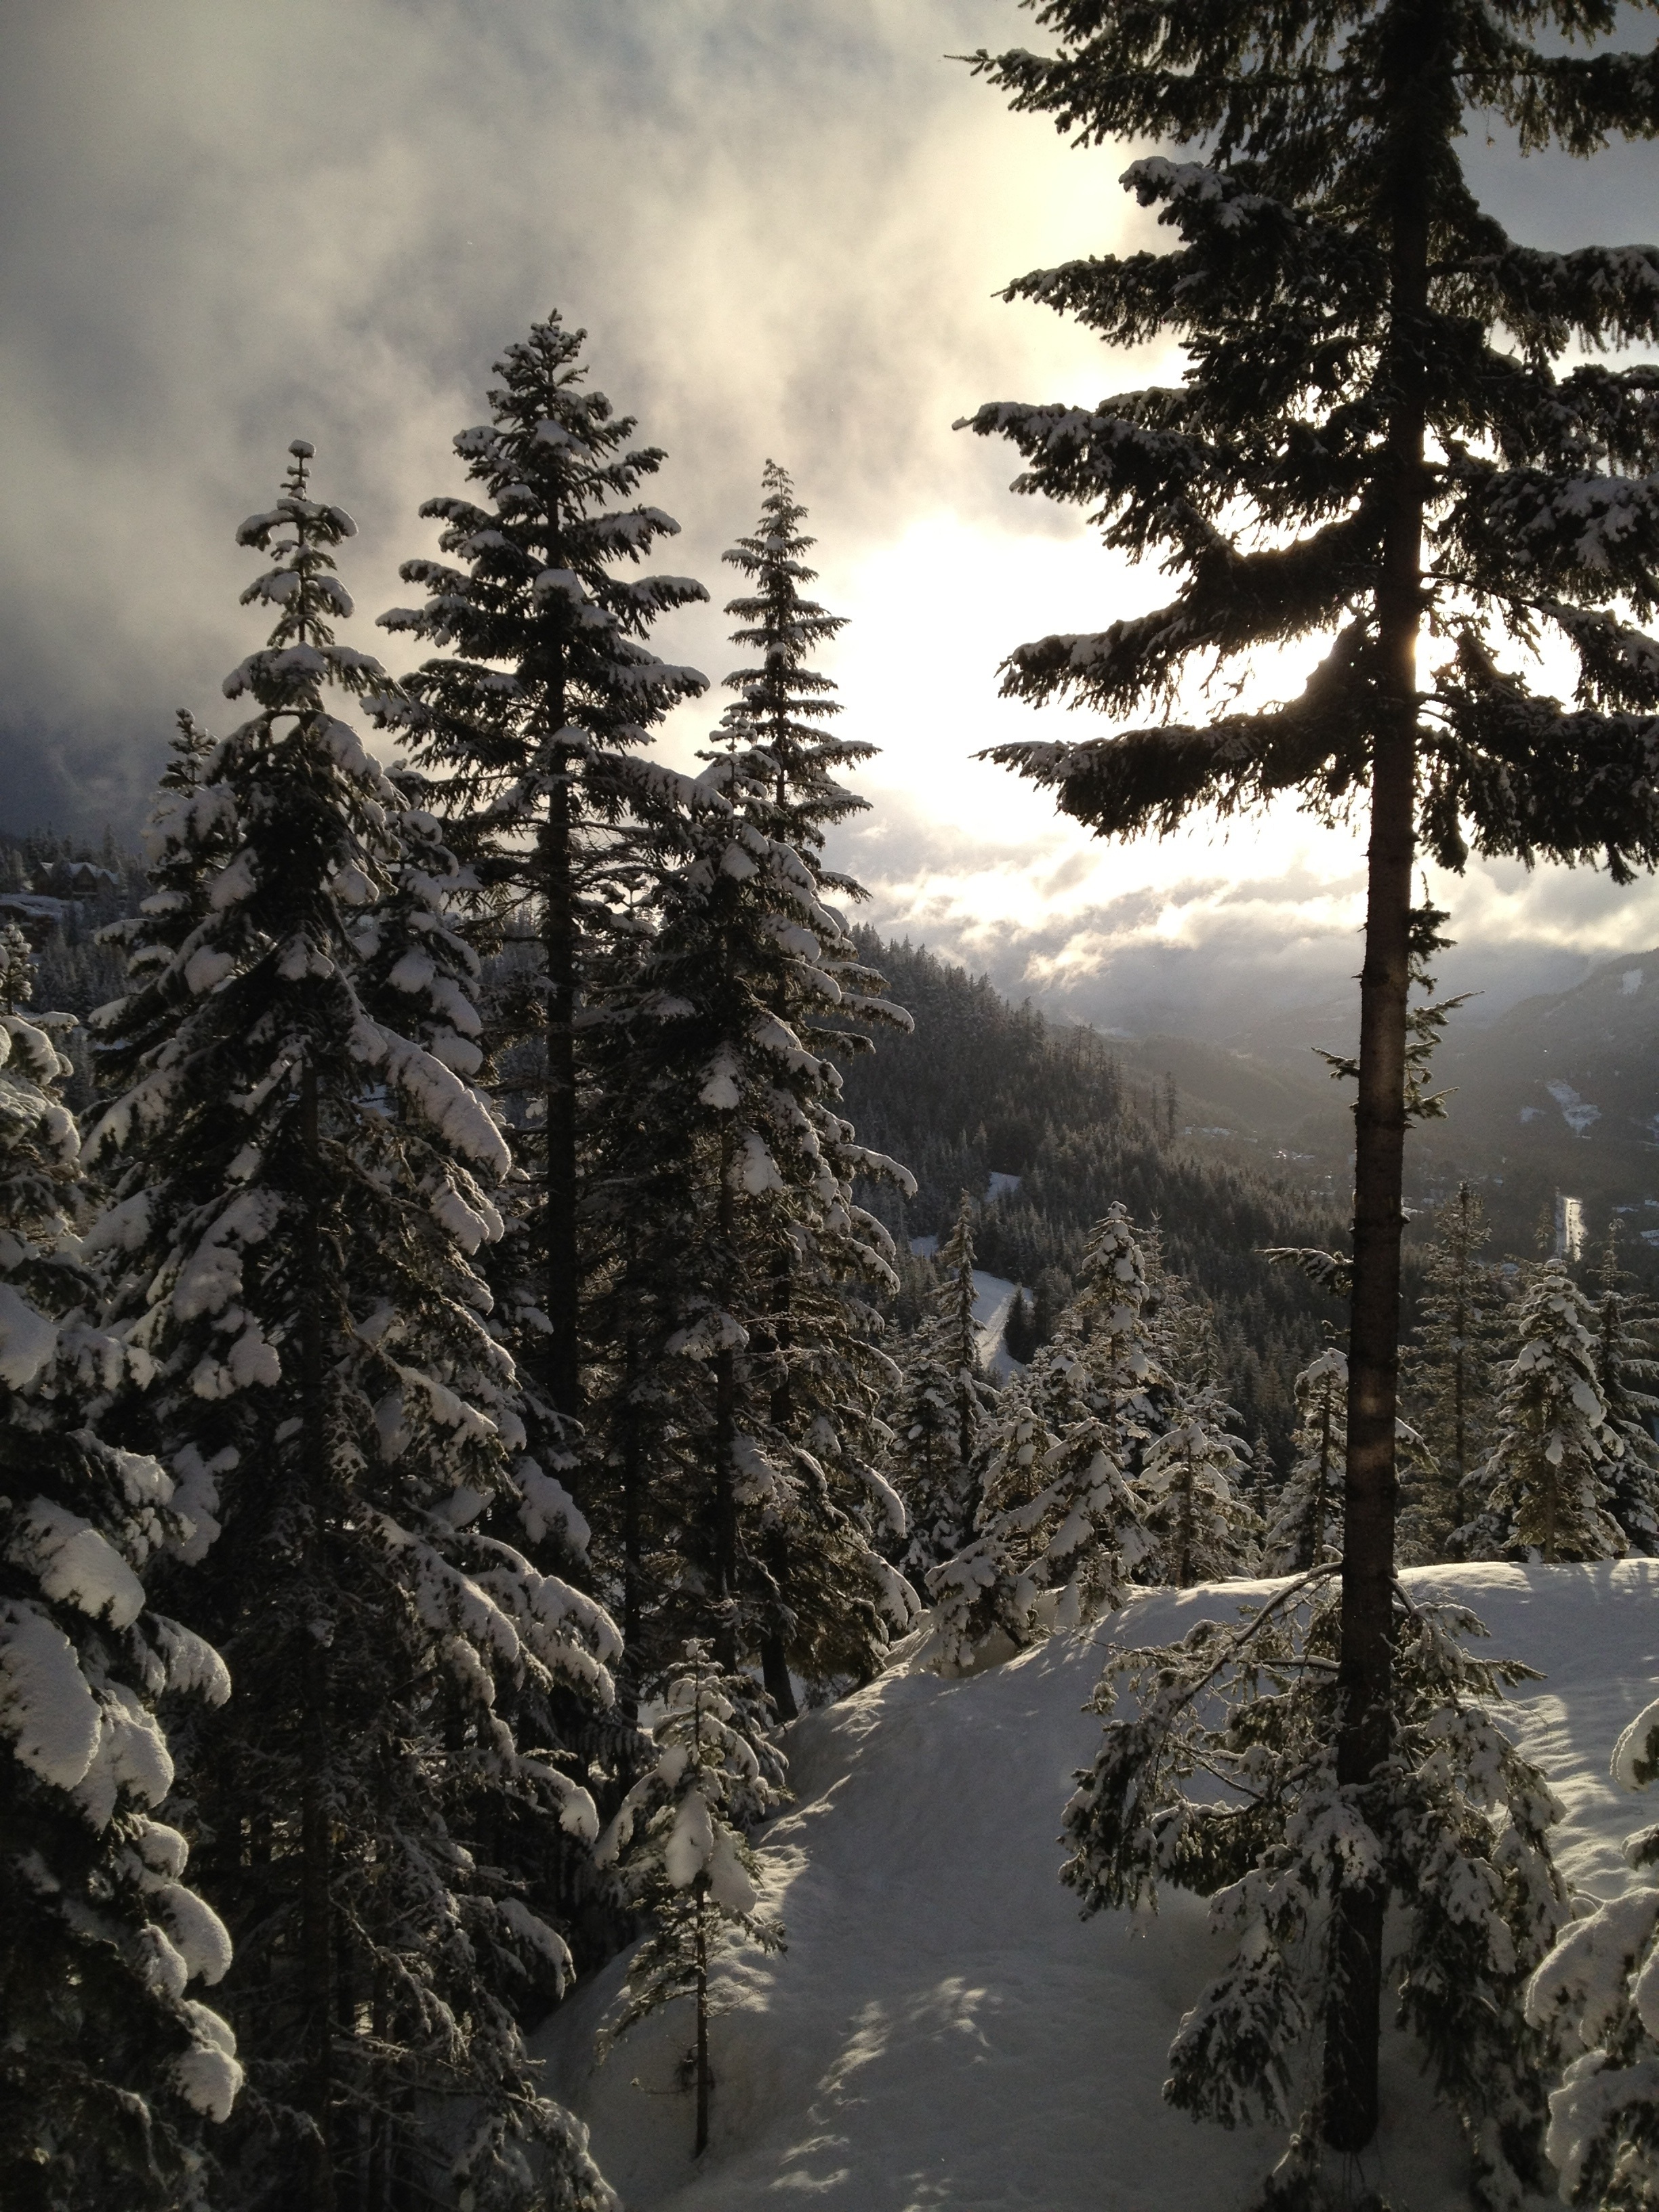
landscape, tree, nature, forest, wilderness, mountain, snow, winter, plant, sunset, mountain range, pine, weather, fir, season, ridge, conifer, coniferous, spruce, habitat, larch, pine trees, natural environment, woody plant, mountainous landforms, temperate coniferous forest, geological phenomenon